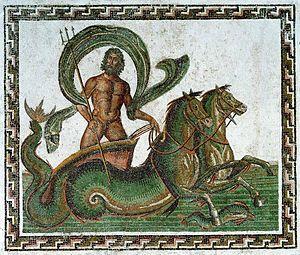
Triomphe de Neptune, debout sur un char tiré par deux chevaux marins (hippocampes). Mosaïque d'Hadrumète (Sousse) du milieu du IIIe siècle ap. J.-C. Musée archéologique de Sousse.
My Last Duchess est un poème de Robert Browning, publié pour la première fois le 26 novembre 1842 dans le recueil Dramatic Lyrics sous le titre Italy, et fréquemment cité comme exemple caractéristique du monologue dramatique. C'est l'un des plus connus de la littérature anglaise, figurant au premier rang des œuvres de Robert Browning, dont il est aussi représentatif par sa complexité ambiguë et le choix méticuleux des mots. Il est composé de pentamètres iambiques rimés par groupes de deux vers, les heroic couplets.
Voici la liste des chevaux mythiques et légendaires, issus de mythes, de légendes et du folklore populaire, selon leur origine.
À l'origine Neptune, en latin Neptūnus, est un dieu entièrement latin. Dans la mythologie romaine, il est le dieu des eaux vives et des sources. Il est aussi le protecteur des pêcheurs, des bateliers et des chevaux d'après Virgile. Il apparaît dans le lectisterne de 399 av. J.-C., associé à Mercure, et en 217 av. J.-C. aux côtés de Minerve.
Analyser la forme dans l’œuvre poétique de Robert Browning se heurte d’emblée à l’abondance du sujet : cette œuvre est ambitieuse, les recueils ainsi que les poèmes sont souvent longs.